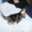
Label: cat